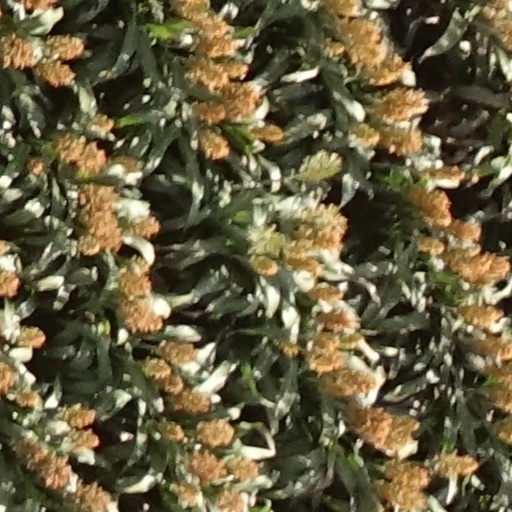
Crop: sorghum